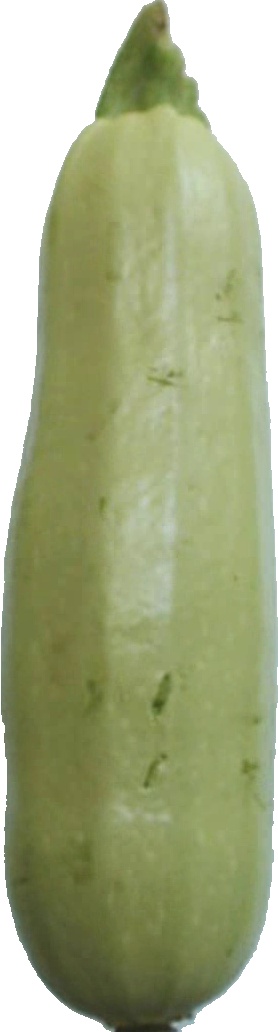
Label: zucchini_1